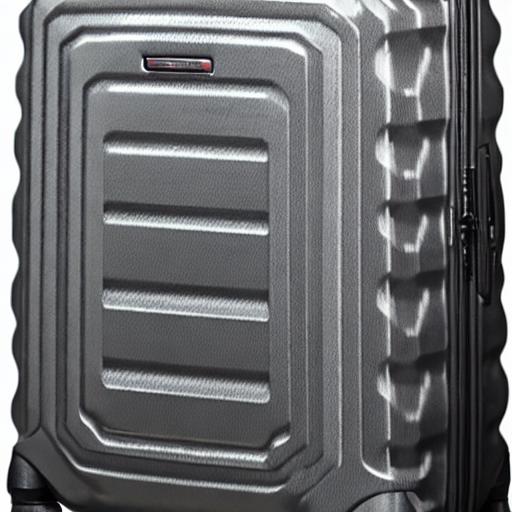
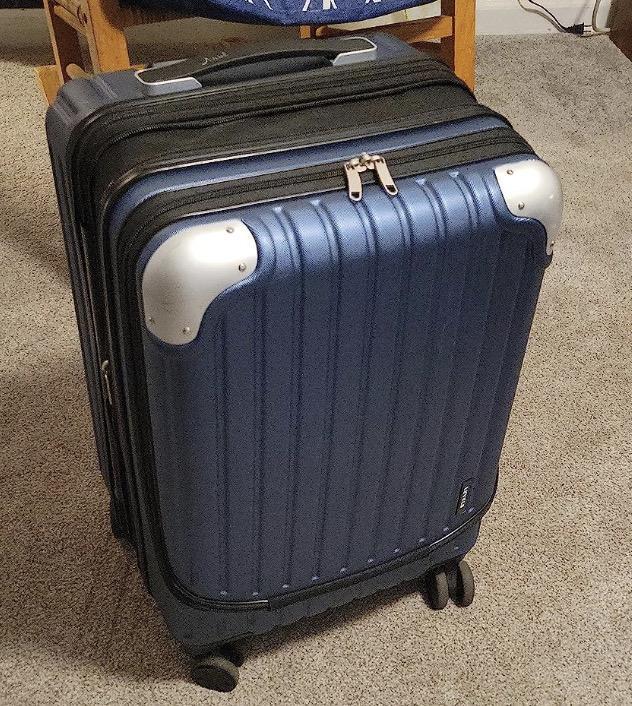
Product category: items_tea
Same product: no